Republika Srpska

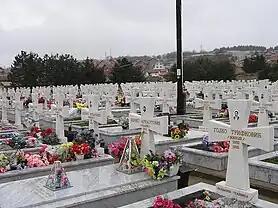
A Serbian cemetery for the victims of the war in Bratunac

, 40% of Bosniaks and 8.5% of Croats had returned to Republika Srpska, while 14% of Serbs who left their homes in territories controlled by Bosniaks or Croats also returned to their pre-war communities.